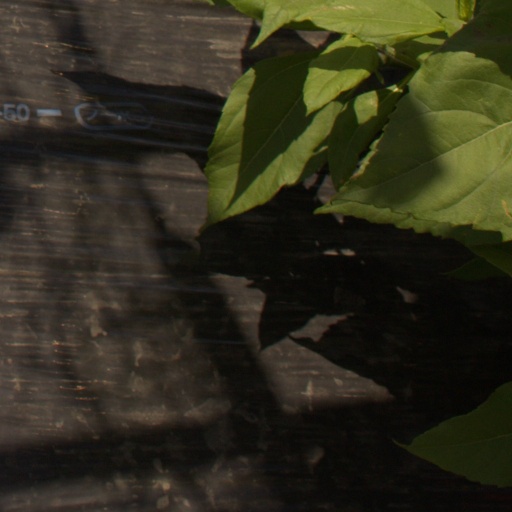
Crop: Jerusalem artichoke